Romania at the 2020 Summer Paralympics

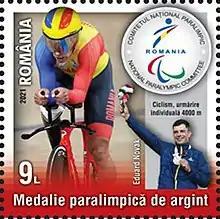
Novak on a 2021 Romanian stamp

Romania sent one cyclist, Minister for Youth and Sport Carol-Eduard Novak, after successfully getting a slot in the European 2018 UCI Nations Ranking Allocation quota. Novak won a silver medal in Men's C4 4000 meter individual pursuit after losing to Jozef Metelka.